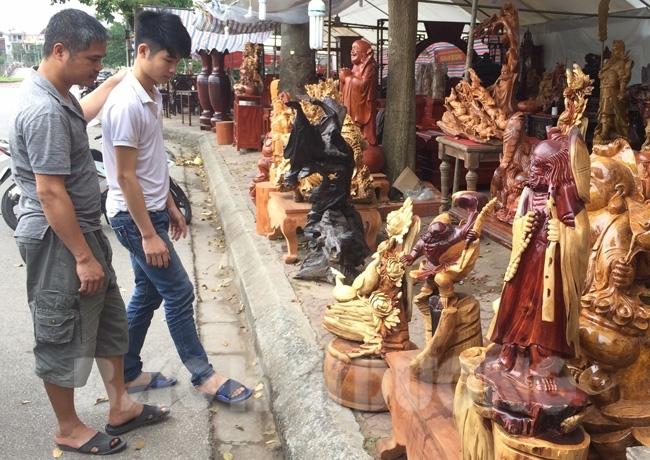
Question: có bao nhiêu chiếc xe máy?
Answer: có một